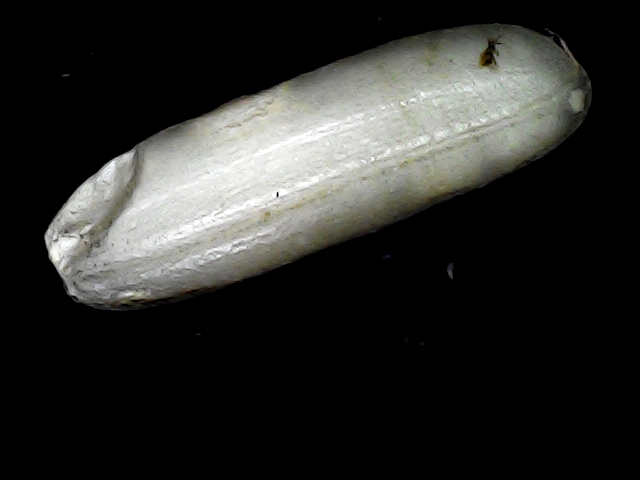
Rice variety: BD85